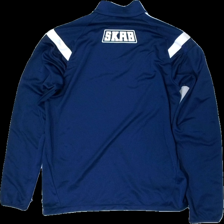
View: back
Type: Sweater
Category: Unisex
Brand: Not in the list
Brand text on label: Climacool
Colors: Blue, White
Material: 100% polyester
Cut: Regular, Turtle neck
Size: S
Season: All
Price range: <50
Recommended usage: Export